Breast milk-mediated drug delivery

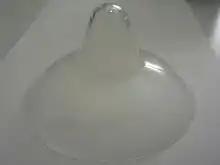
A silicone nipple shield that could be loaded with a pharmaceutical compound

A common method for intended addition of treatment into breast milk involves the use of donor breast milk in combination with the compound of interest for treatment. Addition of antibiotics, oligosaccharides, cytokines, or selected proteins into donor breast milk for consumption can have a variety of effects on the patient consuming it, typically an infant. This method has also been studied for use in adults, specifically for the delivery of poorly water-soluble drugs. While this method allows for the highest level of modularity among breast milk treatments, the effects of these treatments on various factors such as the microbiome of the milk base must be acknowledged to limit potential side effects.